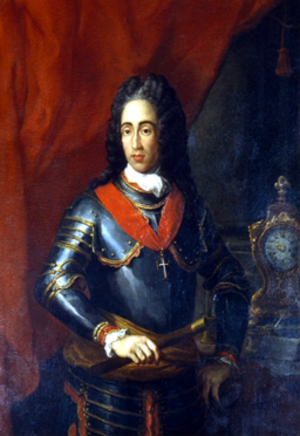
Luís Carlos Inácio Xavier de Meneses, comte d'Ericeira, est un administrateur colonial portugais, vice-roi de l'Inde portugaise entre 1717 et 1721 puis entre 1740 et 1742.